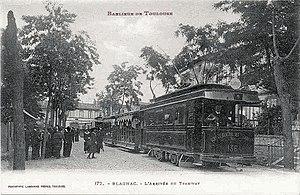
Tramway arrivant à Blagnac.
Blagnac est une commune française située dans le sud-ouest de la France, dans le département de la Haute-Garonne, en région Occitanie. Historiquement Blanhac, la commune fait partie du pays traditionnel du Languedoc et de la région historique de l'Occitanie.
L'ancien tramway de Toulouse est un réseau de tramway urbain à traction hippomobile puis électrique, qui fonctionna entre 1862 et 1957, dans la ville française de Toulouse et dans ses environs.